Military history of the Russian Empire

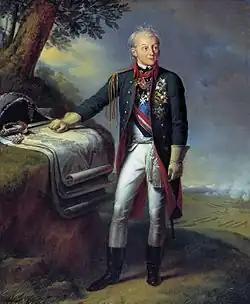
Suvorov by Charles de Steuben

The war intensified in 1757 with an Austrian invasion of Prussia. Fredrick countered this army by organizing his own, 100,000 strong, and invading the Austrian Bohemia in four columns. The Austrians abandoned their invasion plans in favor of defense, organizing their army into a long brittle column along the border. After a fairly easy breakthrough, the Austrians fell into a disorderly retreat, and Fredrick began to advance on the Austrian capital of Prague, while also diverting forces to harass the French. Fredrick defeated the main Austrian army outside Prague in a bloody and close fought battle and laid siege to the Austrian capital. However, in June, an equally bloody battle at Kolín forced Fredrick to withdraw back north. While his southern operations were going sour, a French army invaded Germany from the west, defeating Prussia's British and Hanoverian allies along the way.